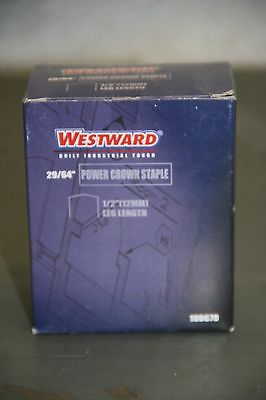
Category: stapler